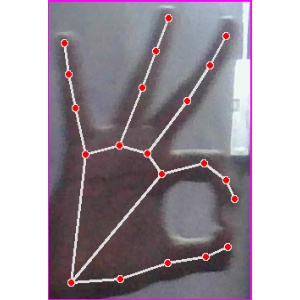
अक्षर: ण